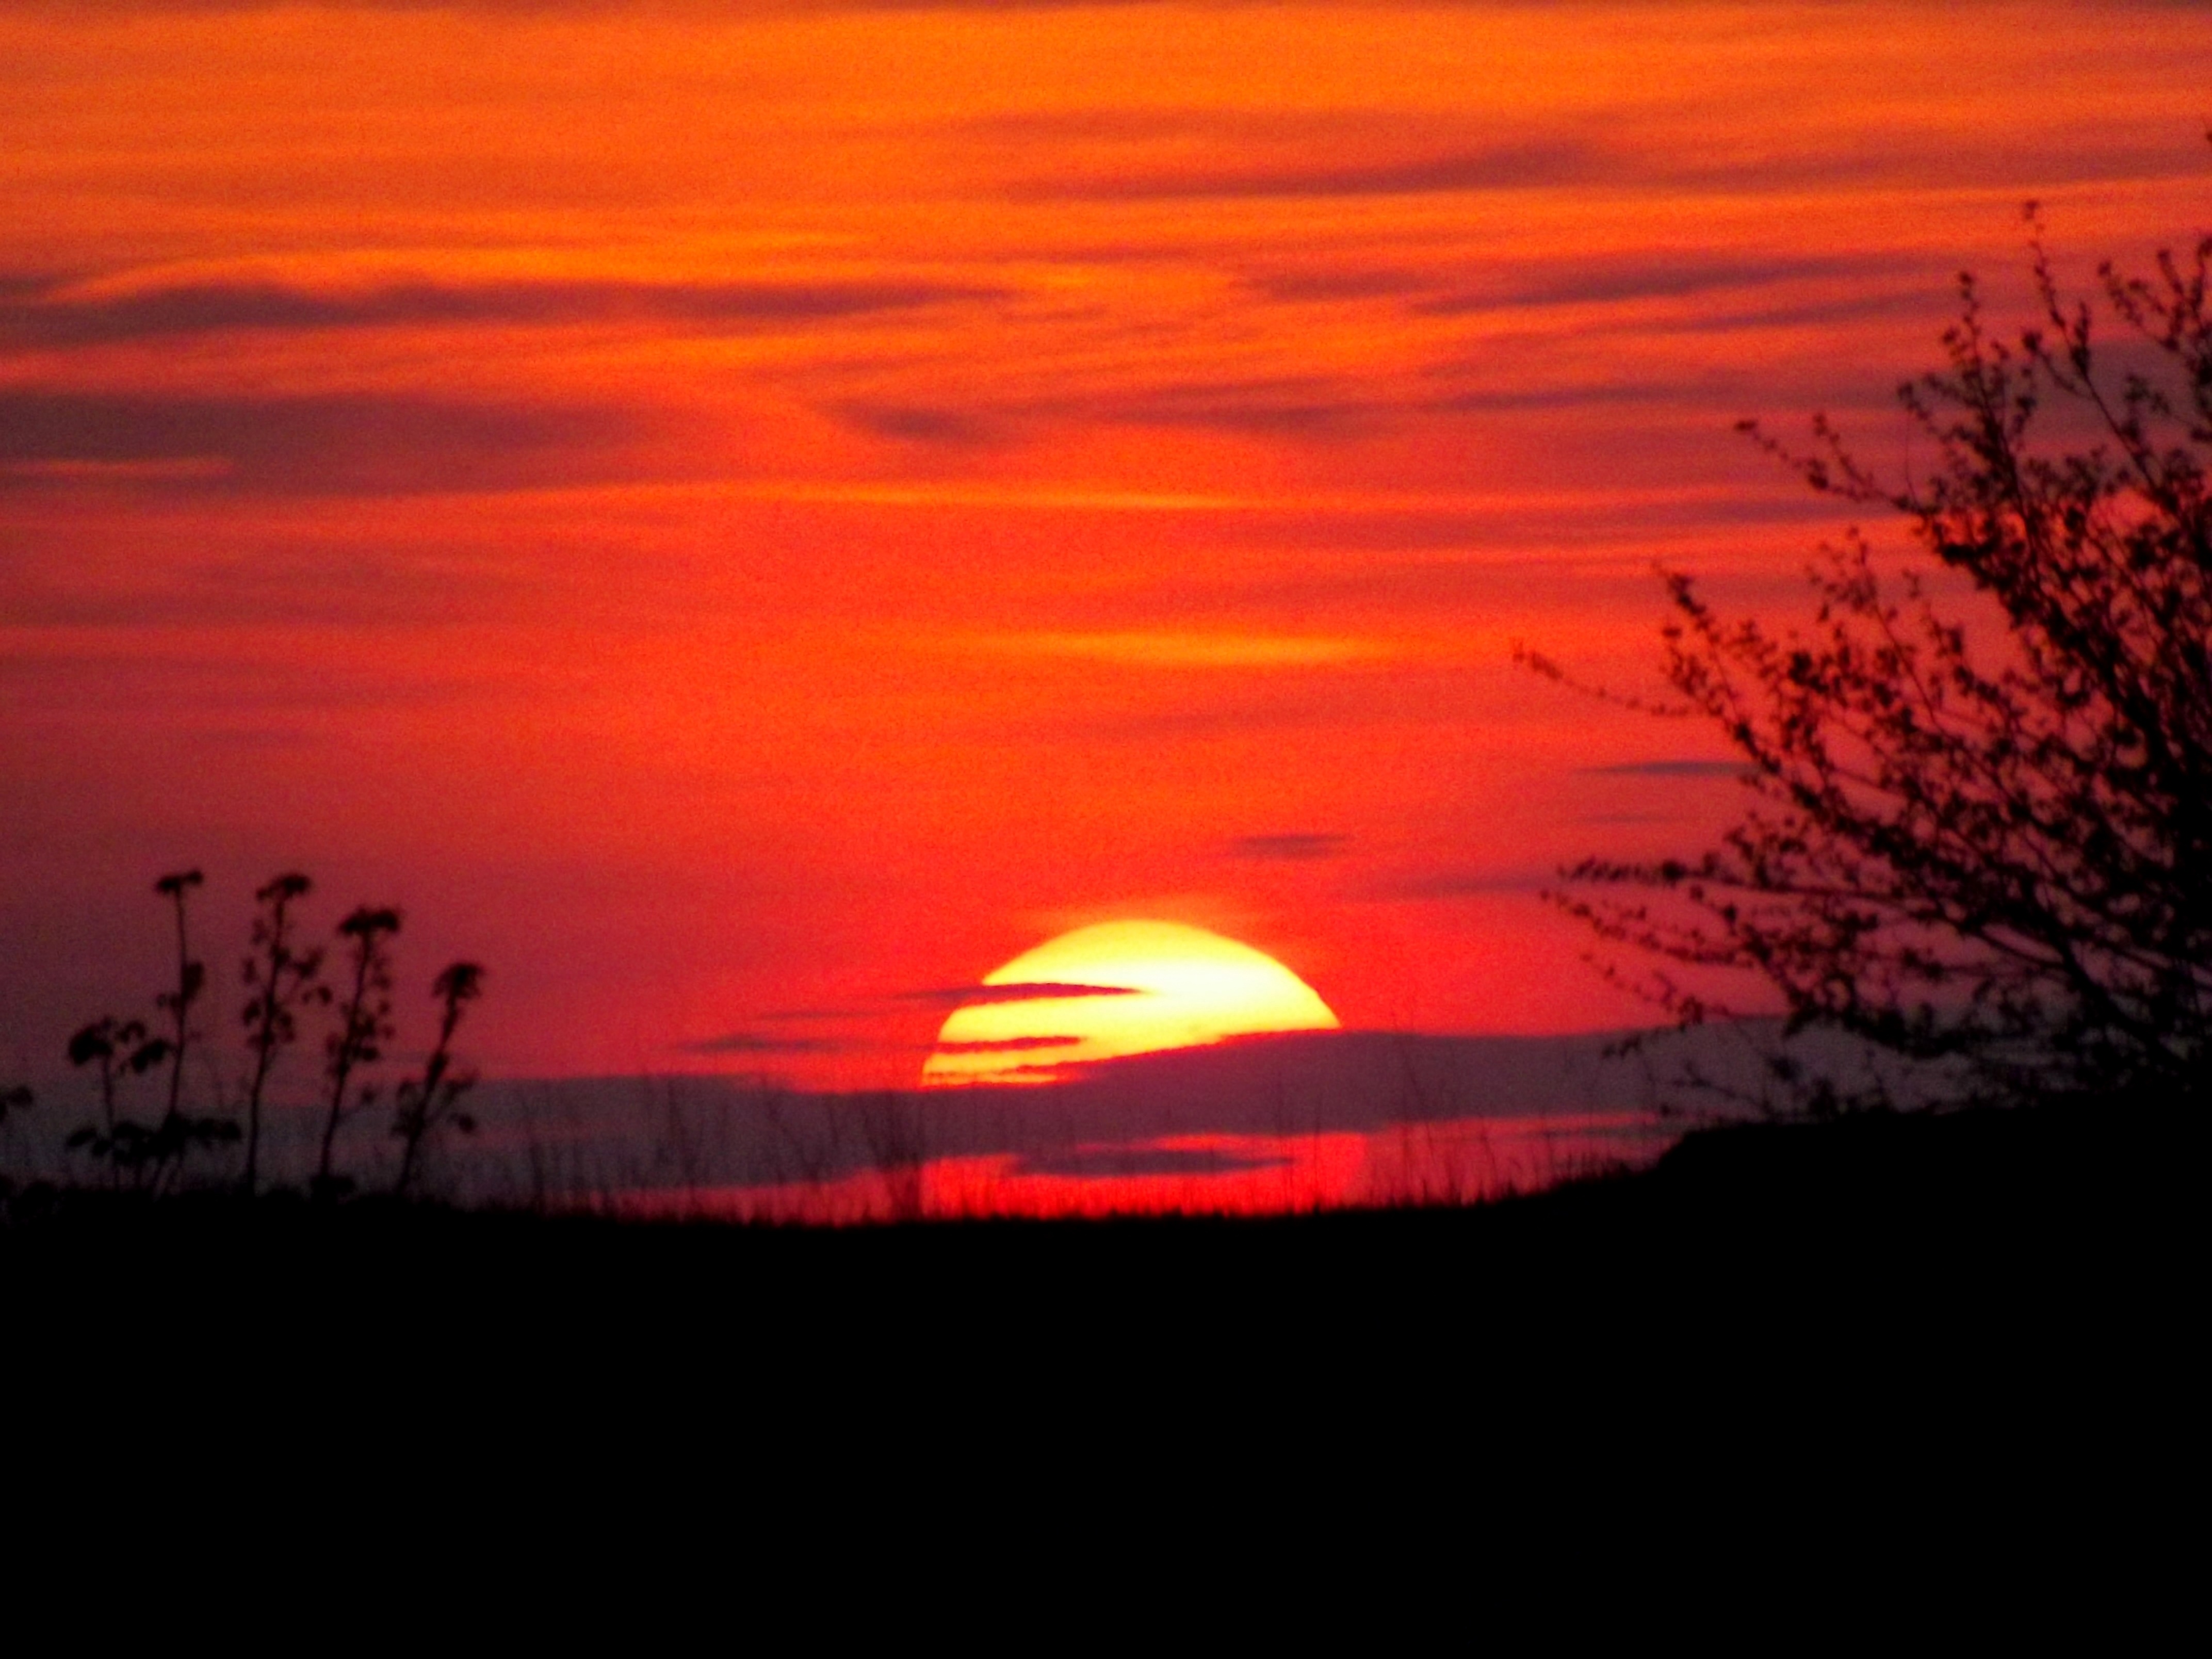
horizon, cloud, sky, sun, sunrise, sunset, morning, dawn, atmosphere, dusk, evening, red, fire, in the evening, afterglow, red sky at morning